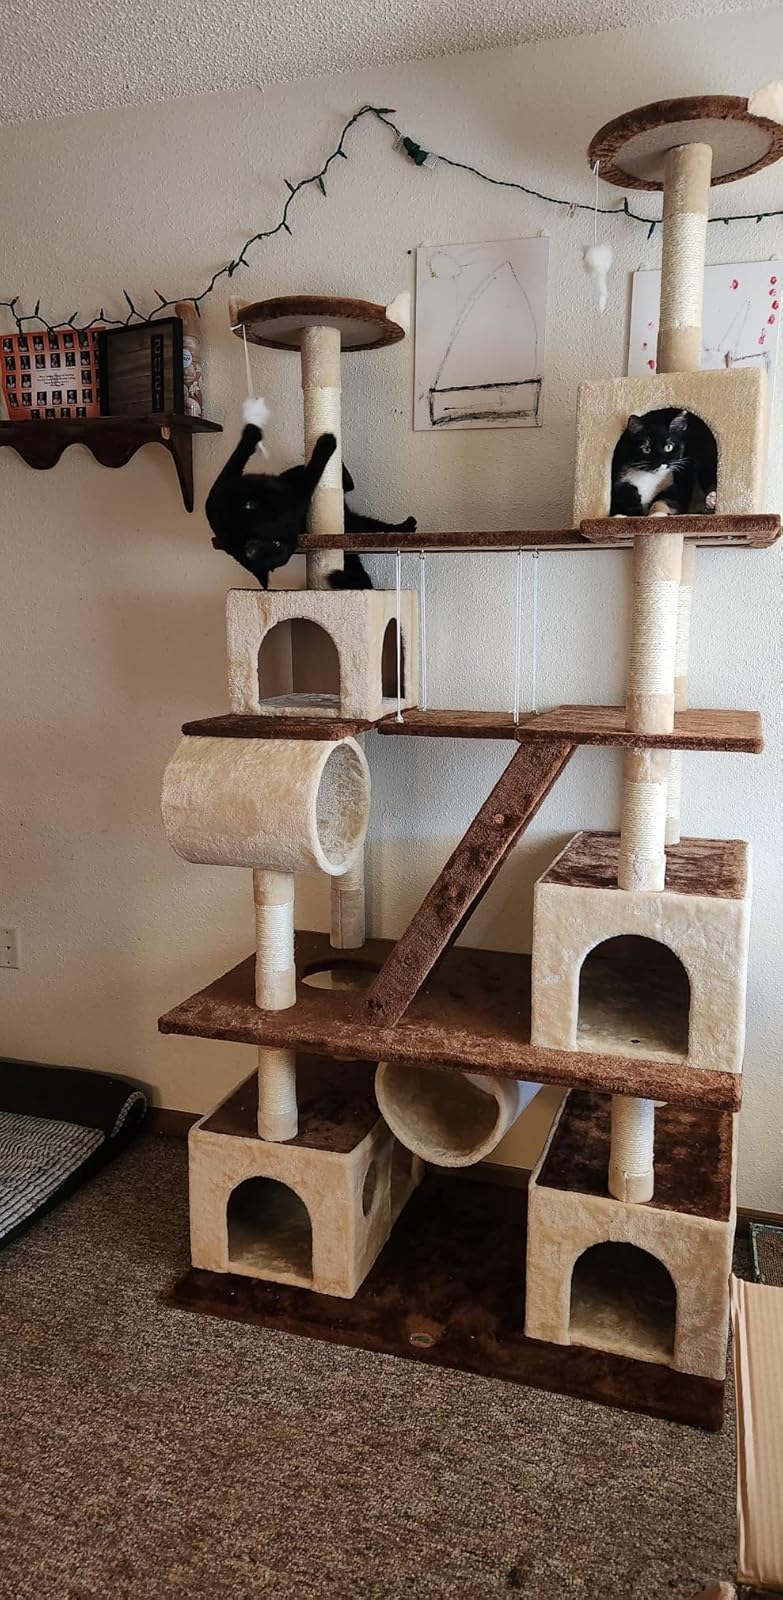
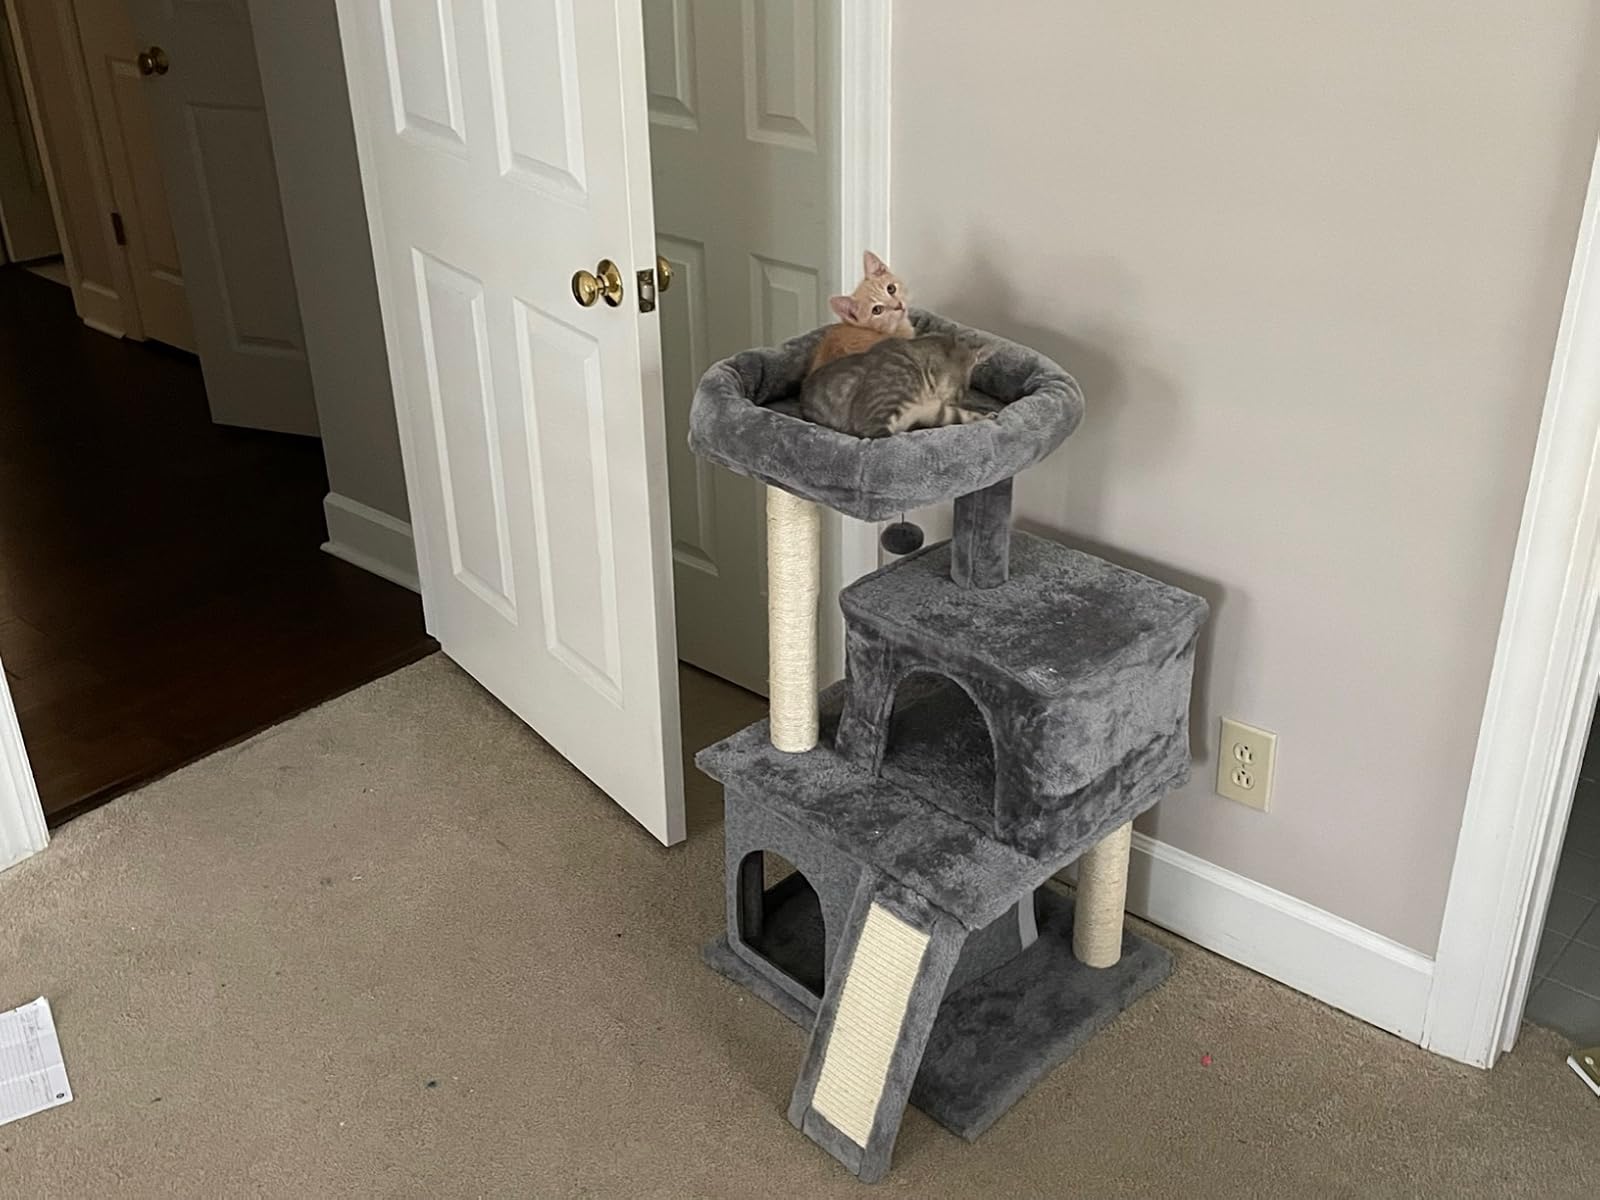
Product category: items_cat tree
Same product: no